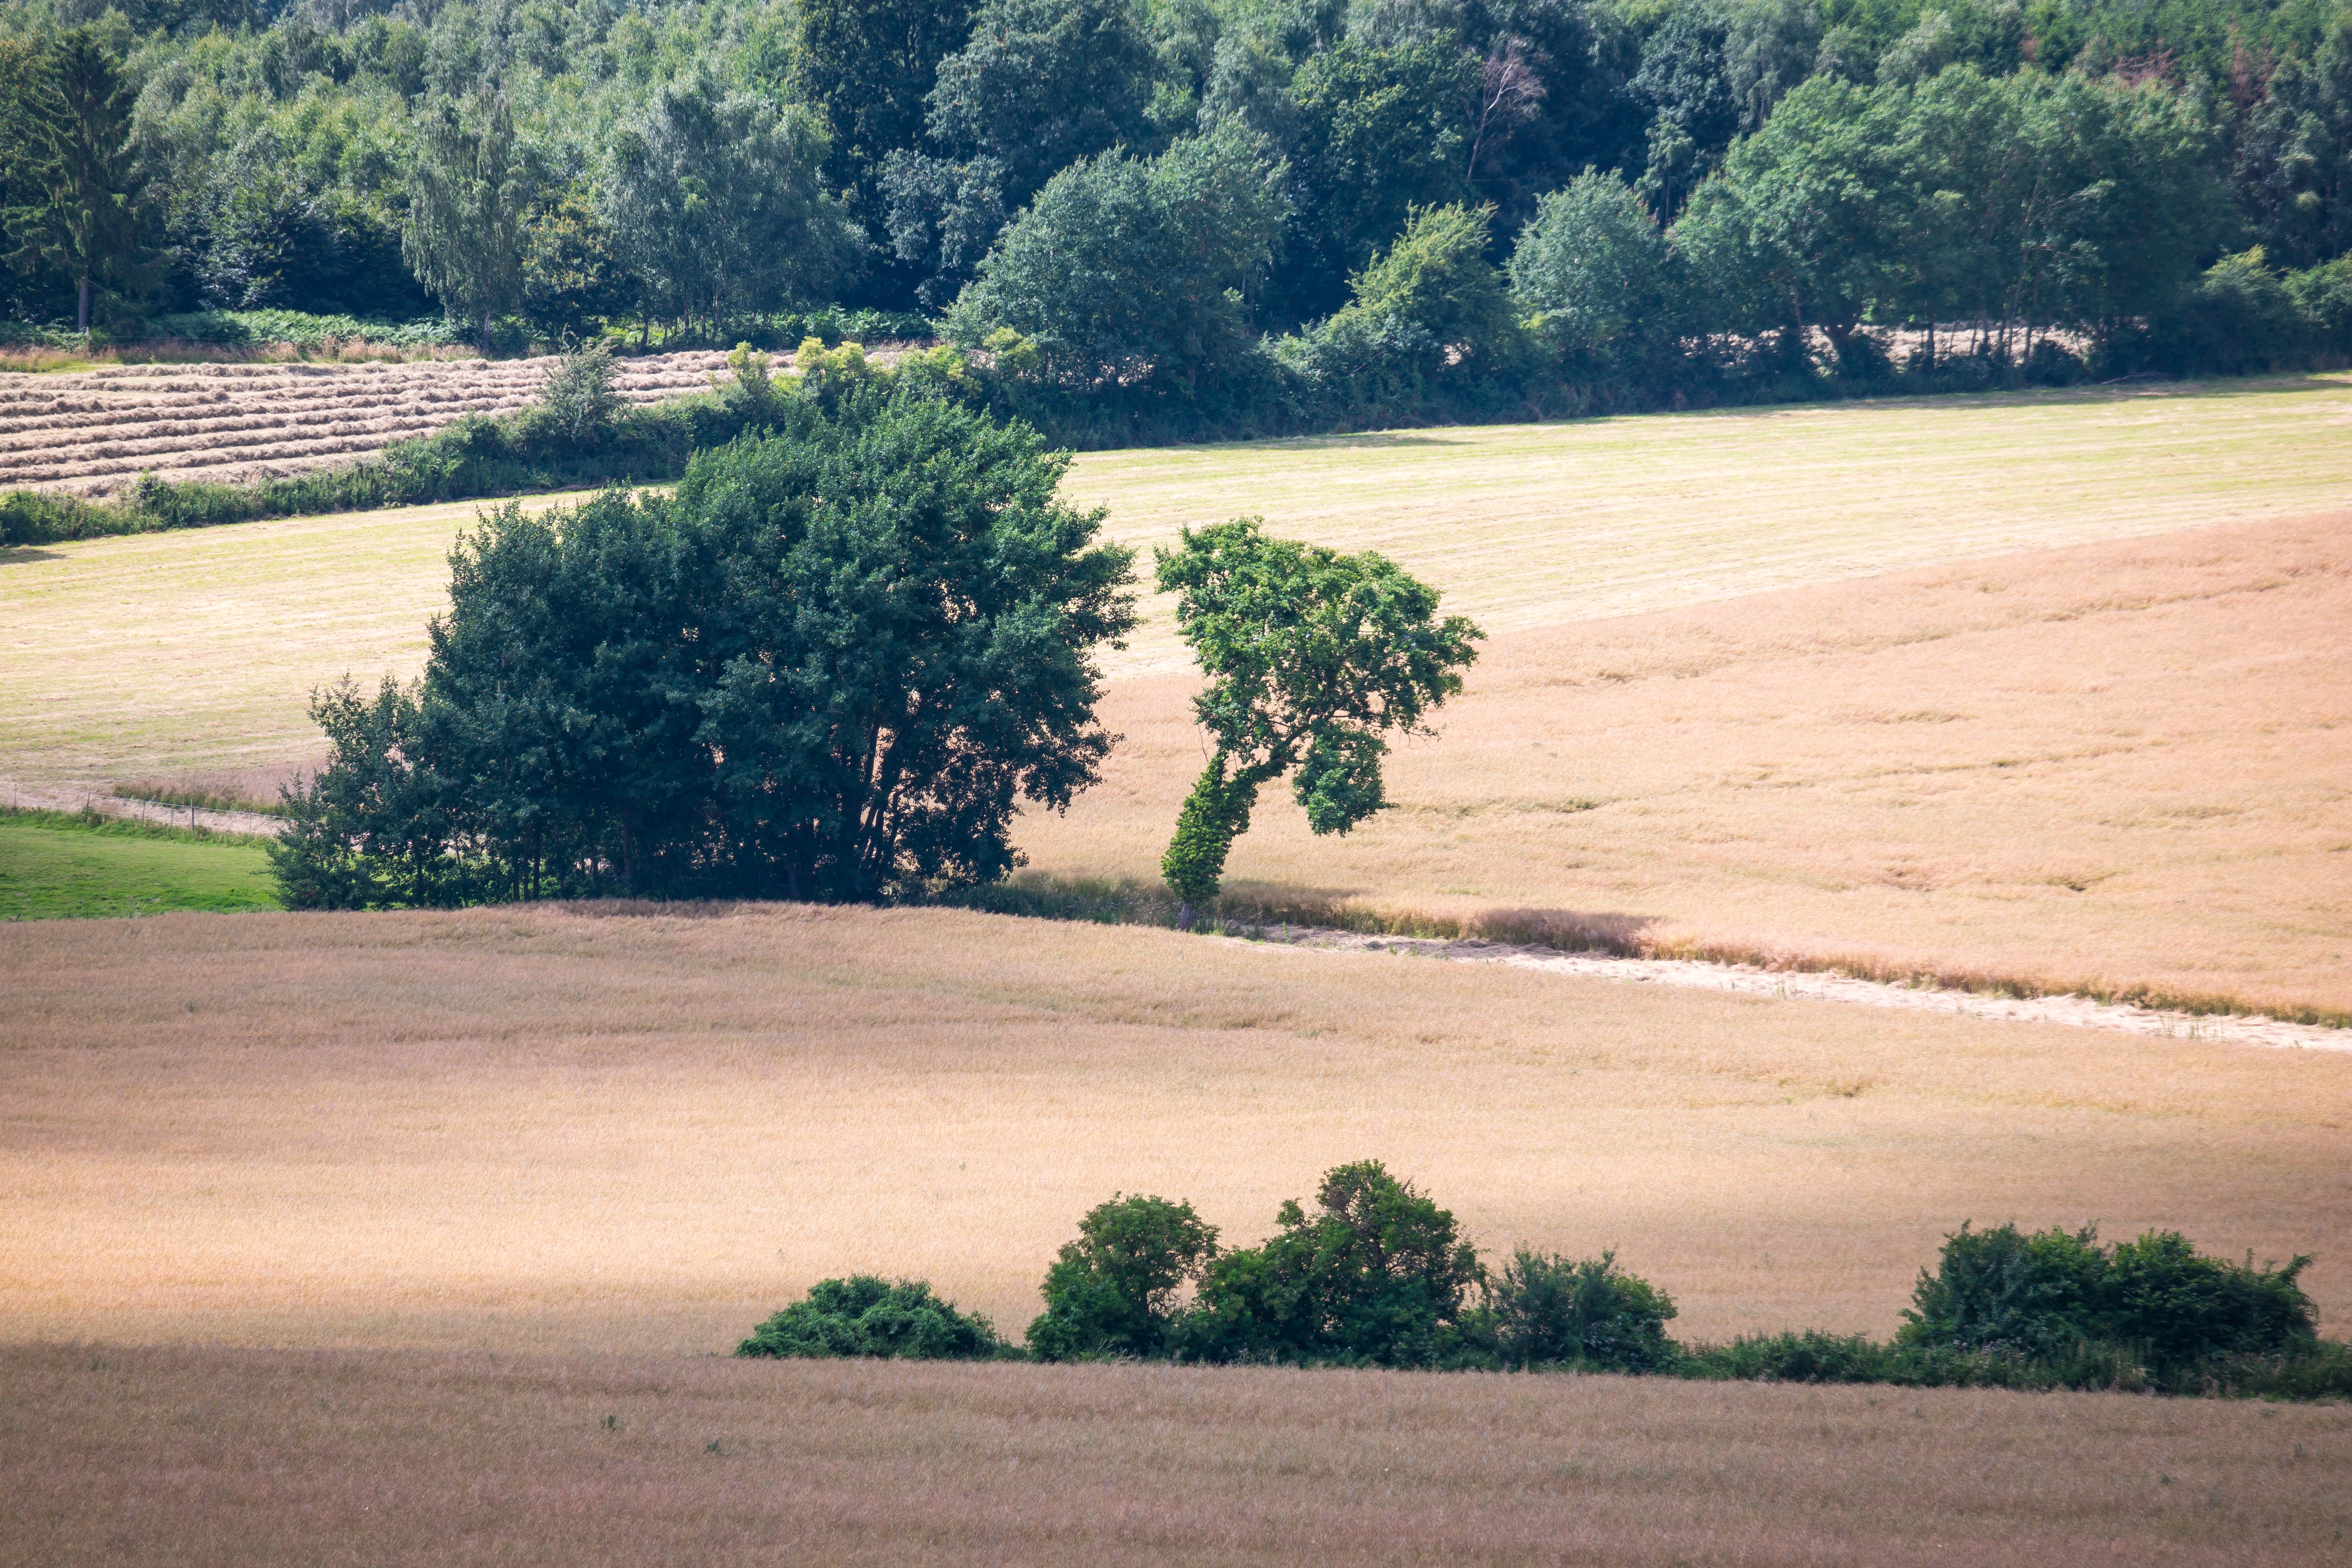
landscape, tree, nature, light, field, hill, lake, atmosphere, river, valley, shadow, soil, reservoir, agriculture, lighting, still life, plain, trees, fields, away, rural area, shadow play, hispanic, natural environment, atmospheric phenomenon